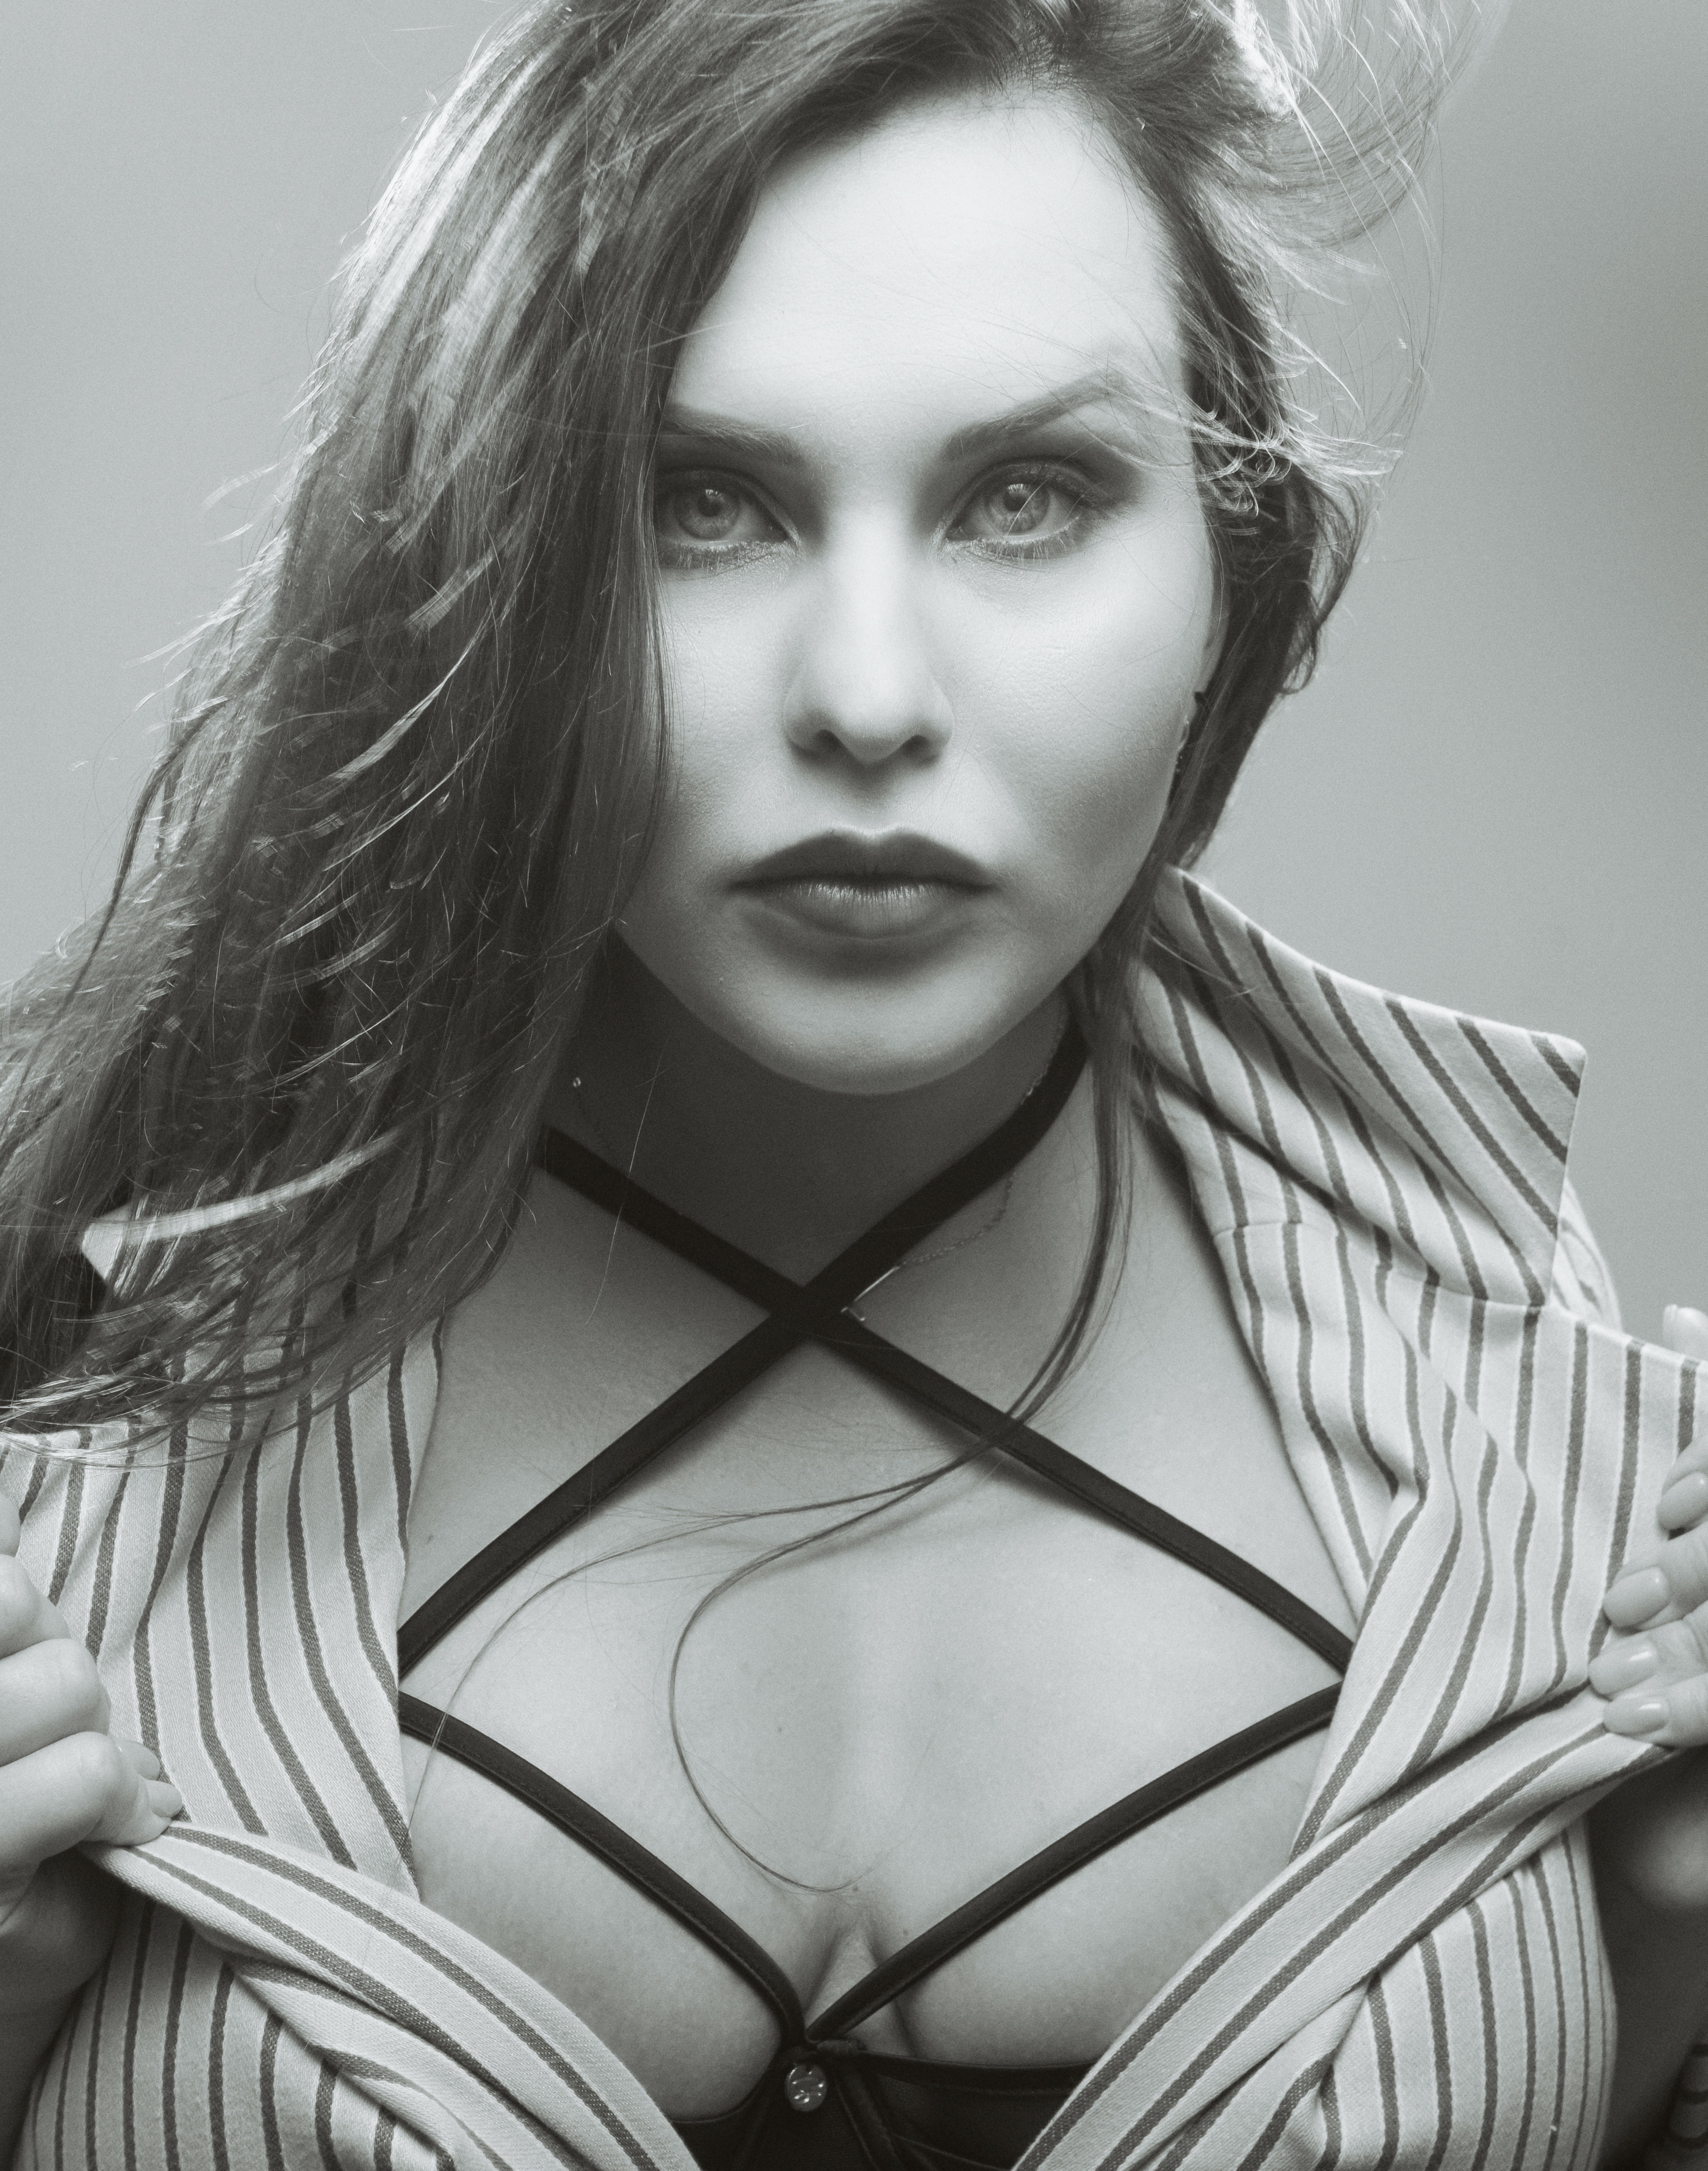
woman, hair, joint, lip, hairstyle, shoulder, photograph, eyebrow, eye, white, organ, lingerie top, eyelash, black, brassiere, flash photography, fashion, black and white, style, black hair, cool, fashion model, waist, undergarment, chest, monochrome, eyewear, beauty, monochrome photography, long hair, fashion design, lingerie, Step cutting, trunk, necklace, blond, swimwear, brown hair, layered hair, jewellery, art model, abdomen, art, swimsuit top, navel, eye liner, fetish model, portrait photography, portrait, illustration, photo shoot, feathered hair, model, fictional character, photography, goth subculture, darkness, retro style